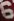
Number: 6